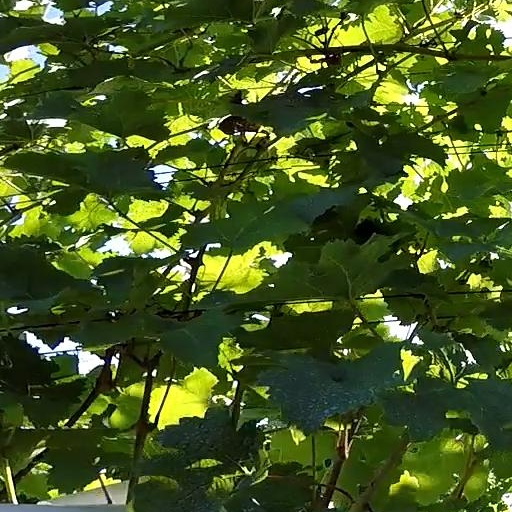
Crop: grape